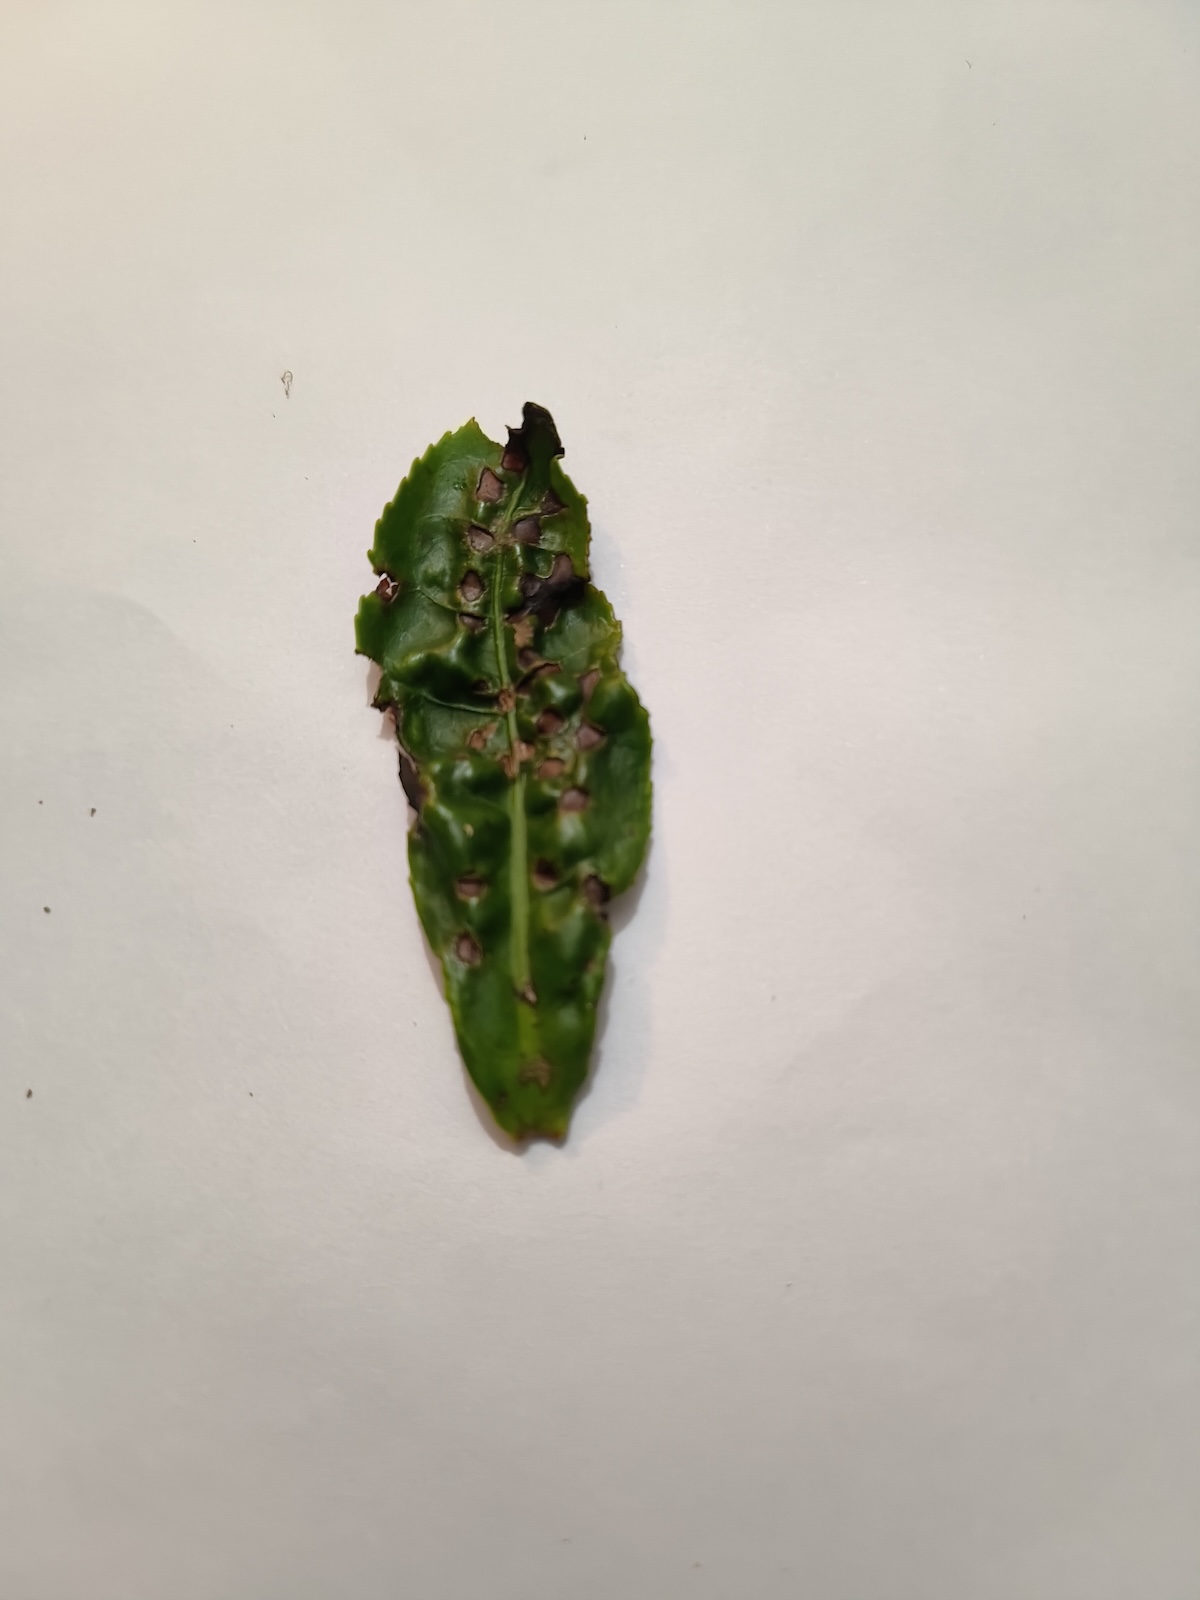
Label: Green mirid bug